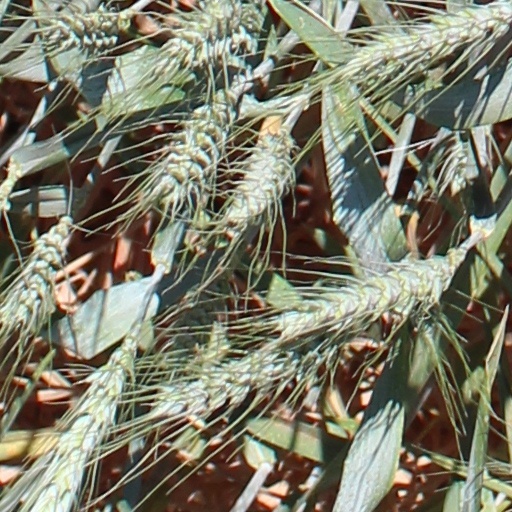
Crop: wheat